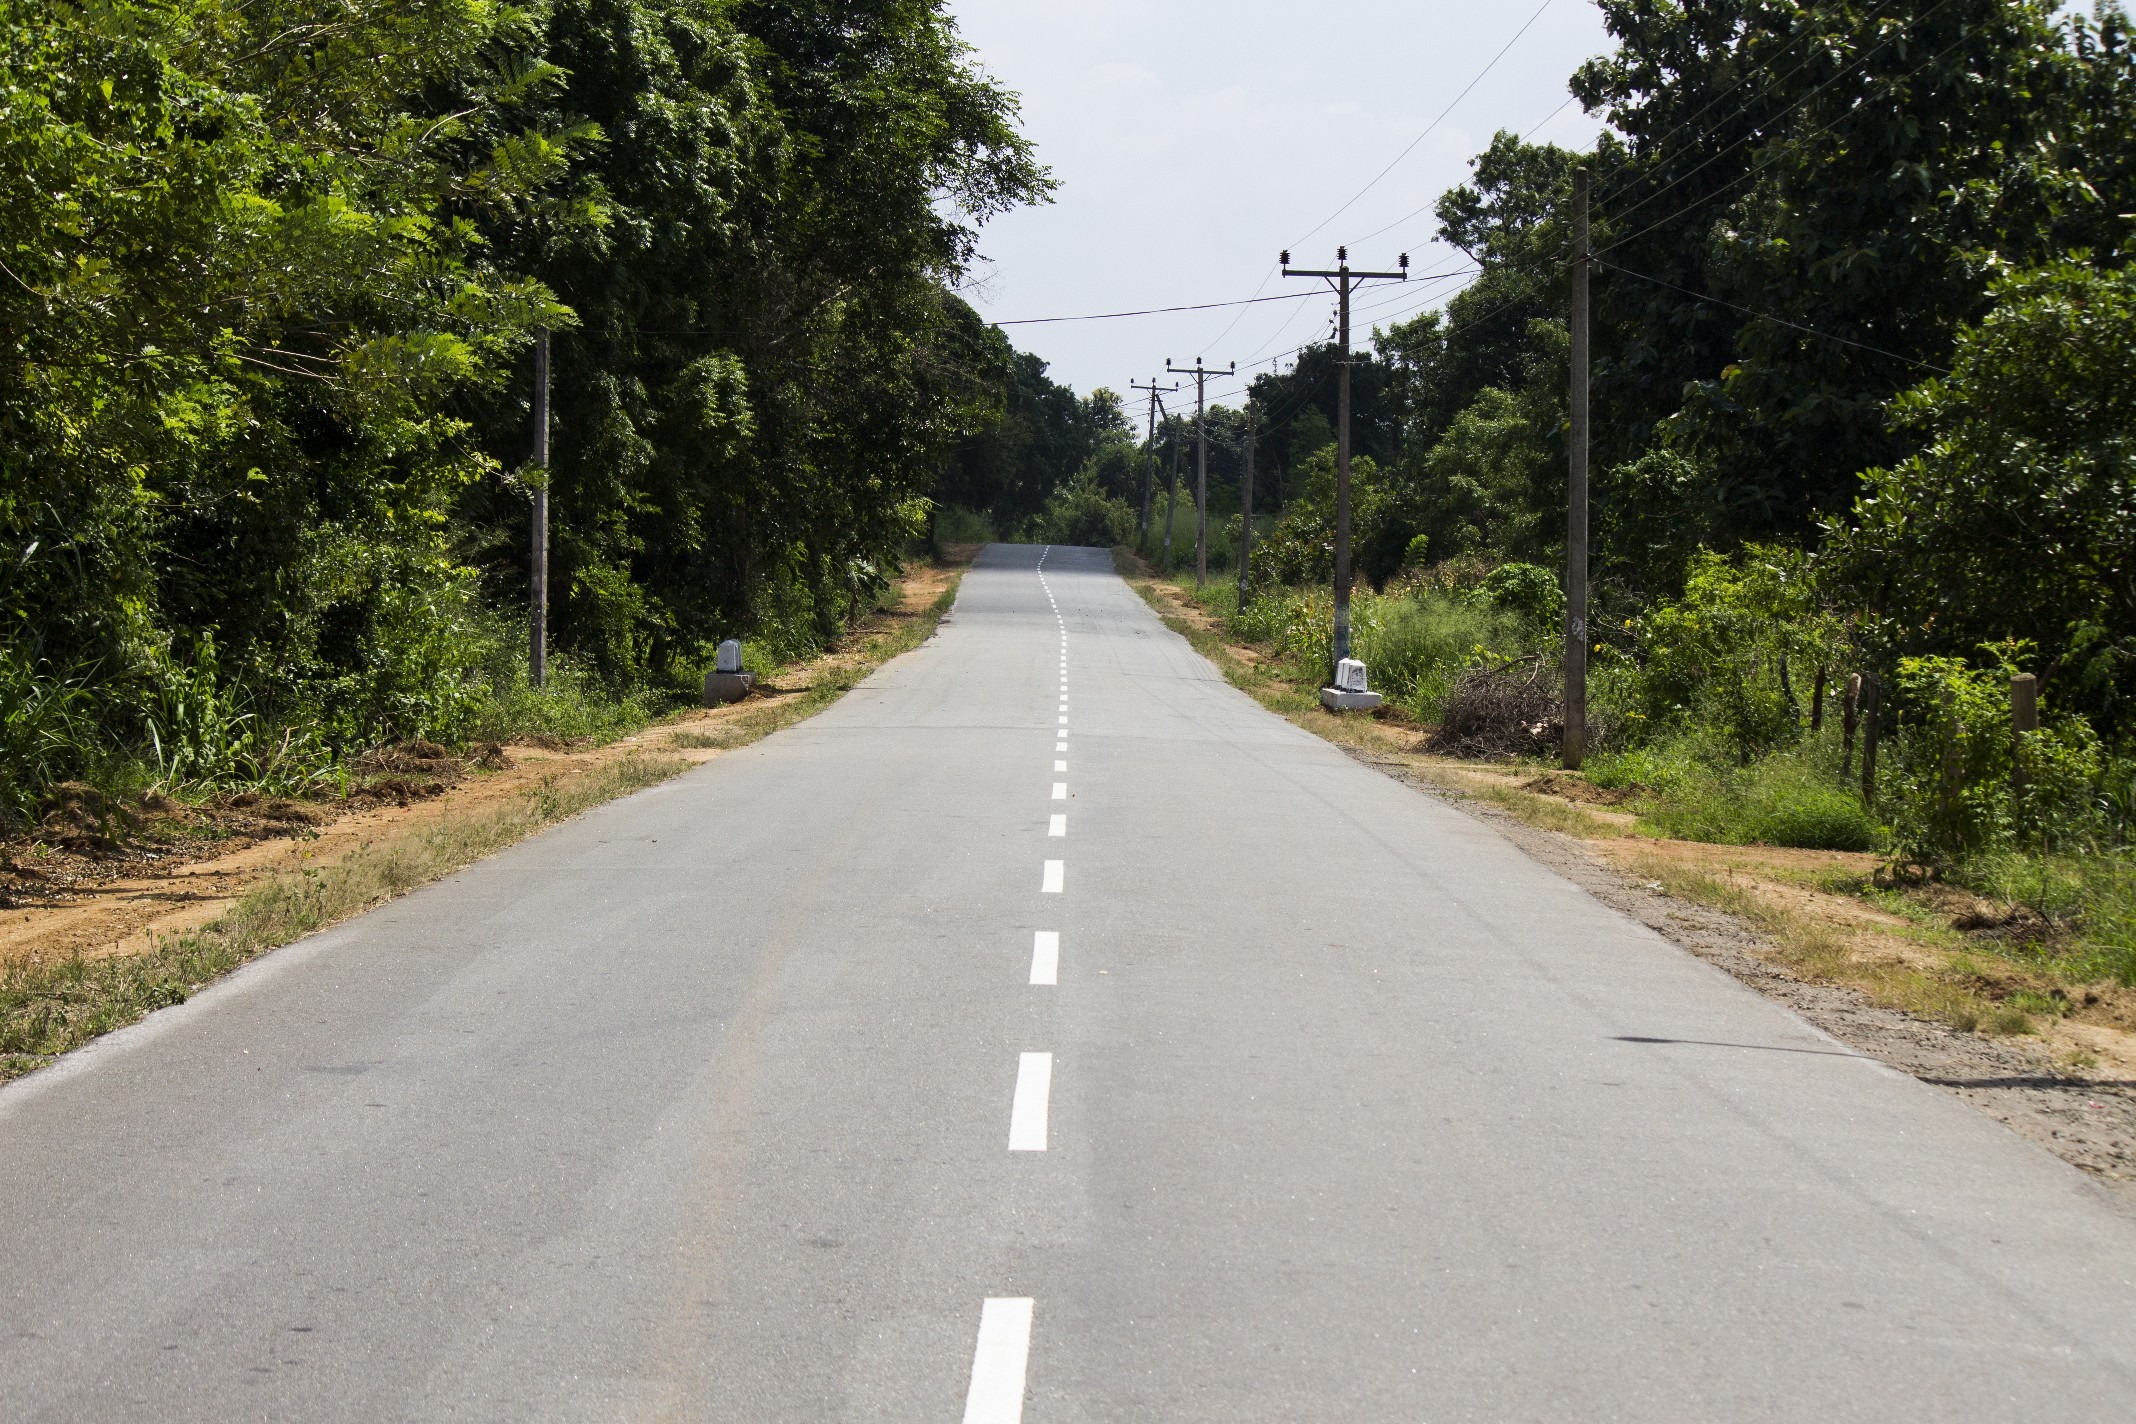
road, highway, asphalt, travel, freeway, transportation, direction, journey, scenery, trip, route, lane, trees, infrastructure, way, destination, road surface, ahead, residential area, nonbuilding structure, controlled access highway